Eugene, Oregon

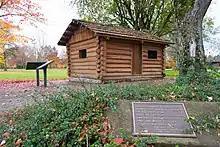
Replica of Skinner's original cabin

Eugene Franklin Skinner, after whom Eugene is named, arrived in the Willamette Valley in 1846 with 1,200 other settlers that year. Advised by the Kalapuyans to build on high ground to avoid flooding, he erected the first pioneer cabin on south or west slope of what the Kalapuyans called Ya-po-ah. The "isolated hill" is now known as Skinner's Butte. The cabin was used as a trading post and was registered as an official post office on January 8, 1850.